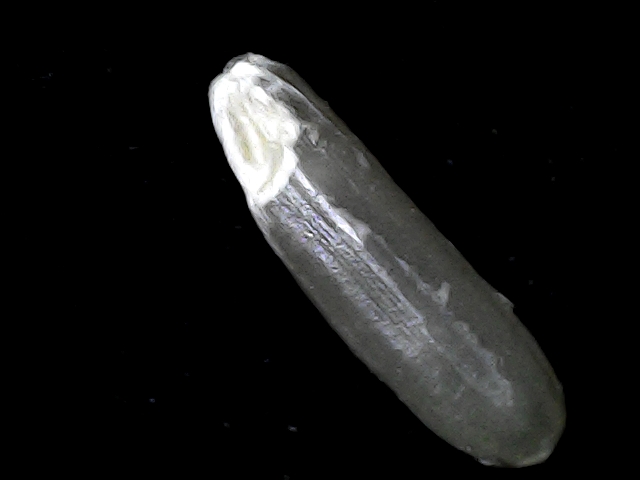
Rice variety: BD70